Ice class

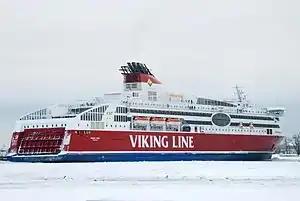
, a ship in Finnish-Swedish ice class 1A Super in Helsinki harbour during wintertime.

Ice class refers to a notation assigned by a classification society or a national authority to denote the additional level of strengthening as well as other arrangements that enable a ship to navigate through sea ice. Some ice classes also have requirements for the ice-going performance of the vessel.